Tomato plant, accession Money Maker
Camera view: vertical (180 deg); turntable rotation: 330 degrees
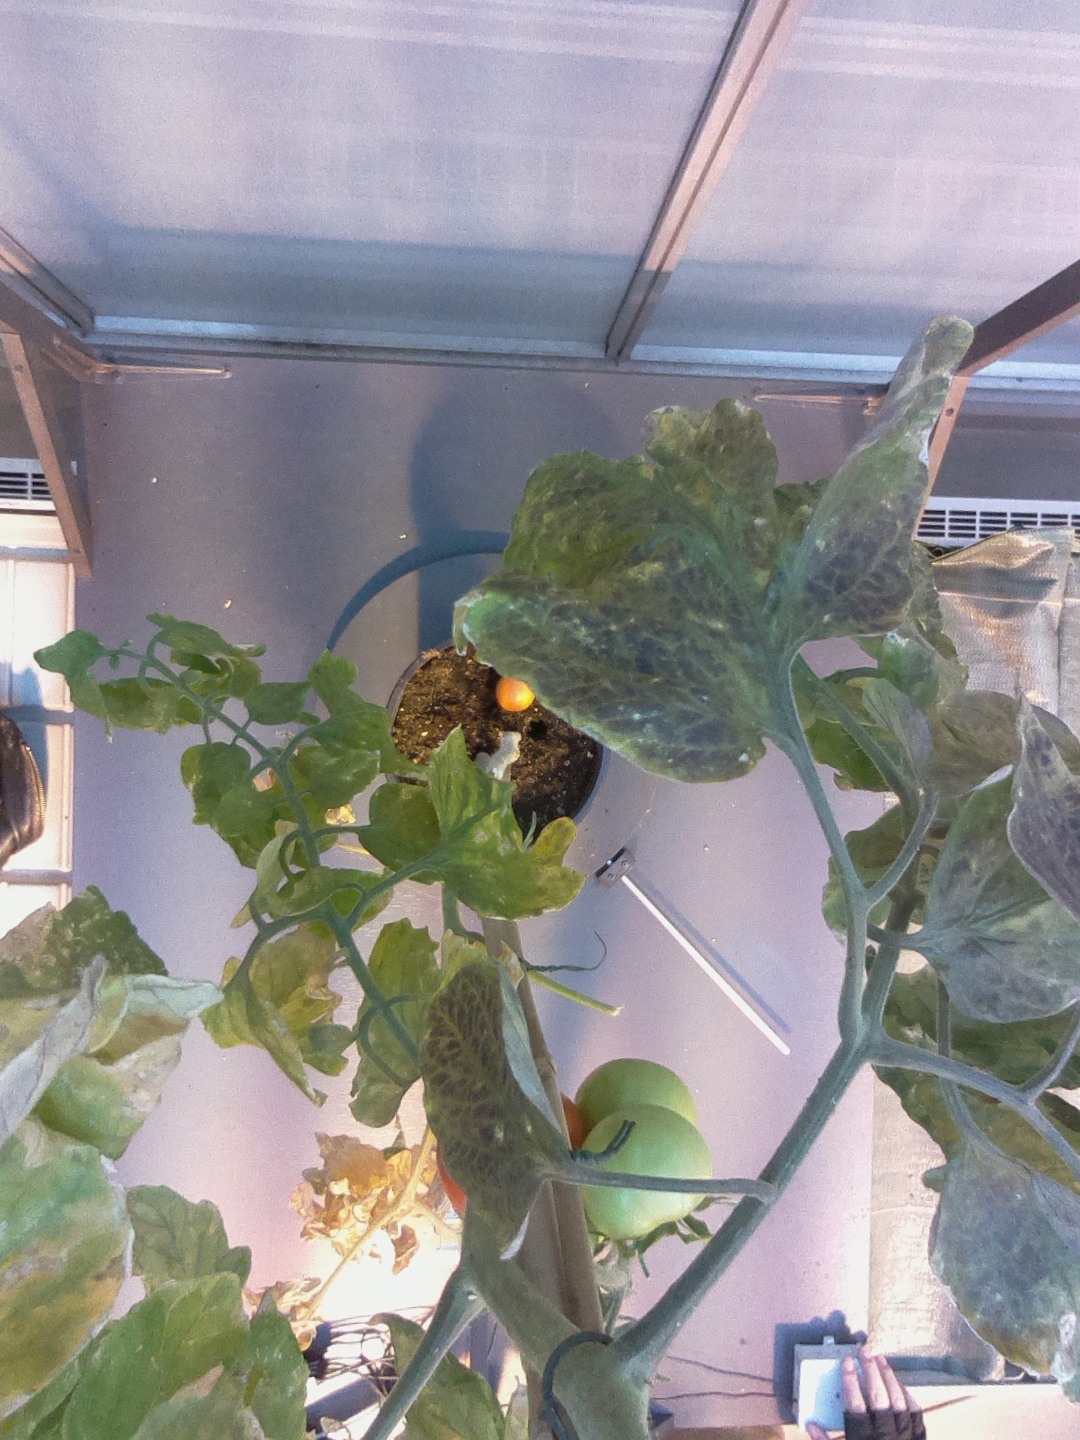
BBCH growth stage 81: 10%-20% of fruits show typical fully ripe color